Little blue heron

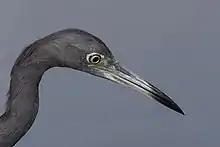
A close up of a little blue heron's head at Lake Apopka, Florida

"Egretta caerulea" can be found regularly in the United States, Mexico, Central America, northern South America (including Venezuela, Colombia, and Peru), and numerous Caribbean islands (including Cuba, Jamaica, and Hispaniola). They have been recorded as a vagrant (a species that appears far outside its natural range) in Greenland, Portugal, and South Africa. Whether or not their range is declining is unknown. In the United States, they can be found from Missouri to Virginia to Florida. They are more common in peninsular Florida than the Florida Panhandle. They can occasionally roam as far north as Canada.